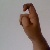
The image shows a hand gesture representing the letter 'X' in Indian Sign Language.